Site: brandenburg
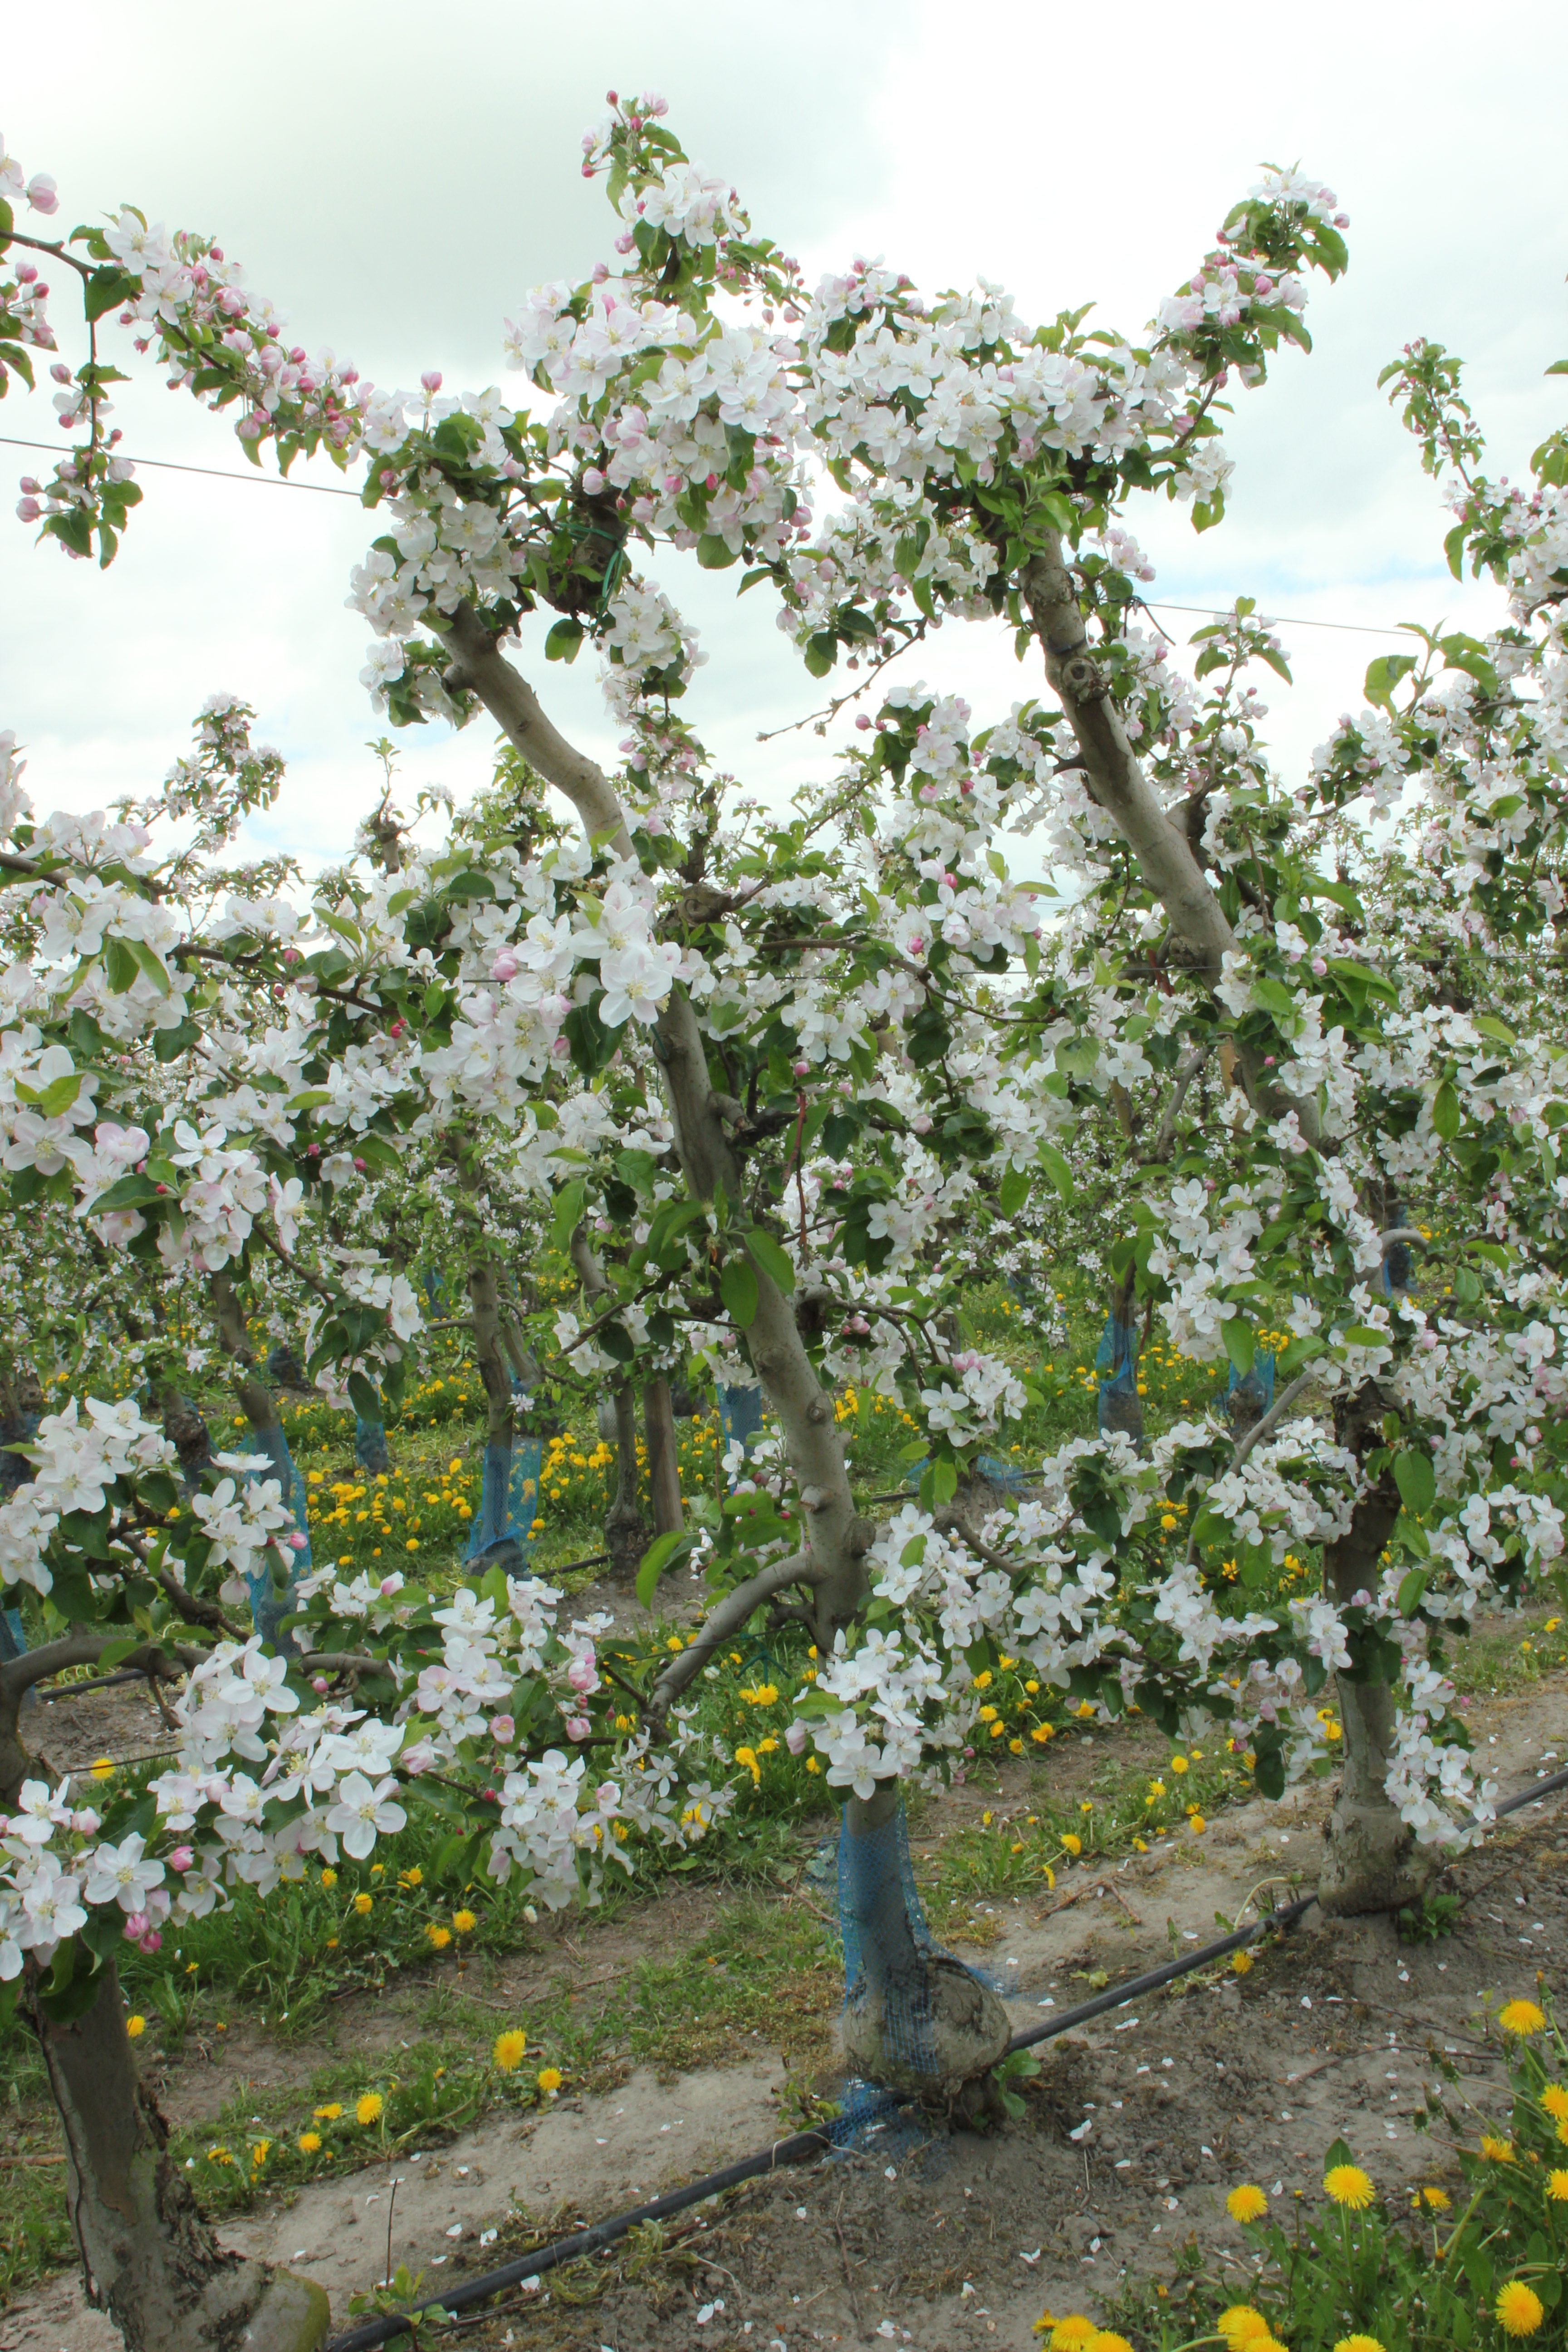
Growth stage (BBCH 65): Flowering